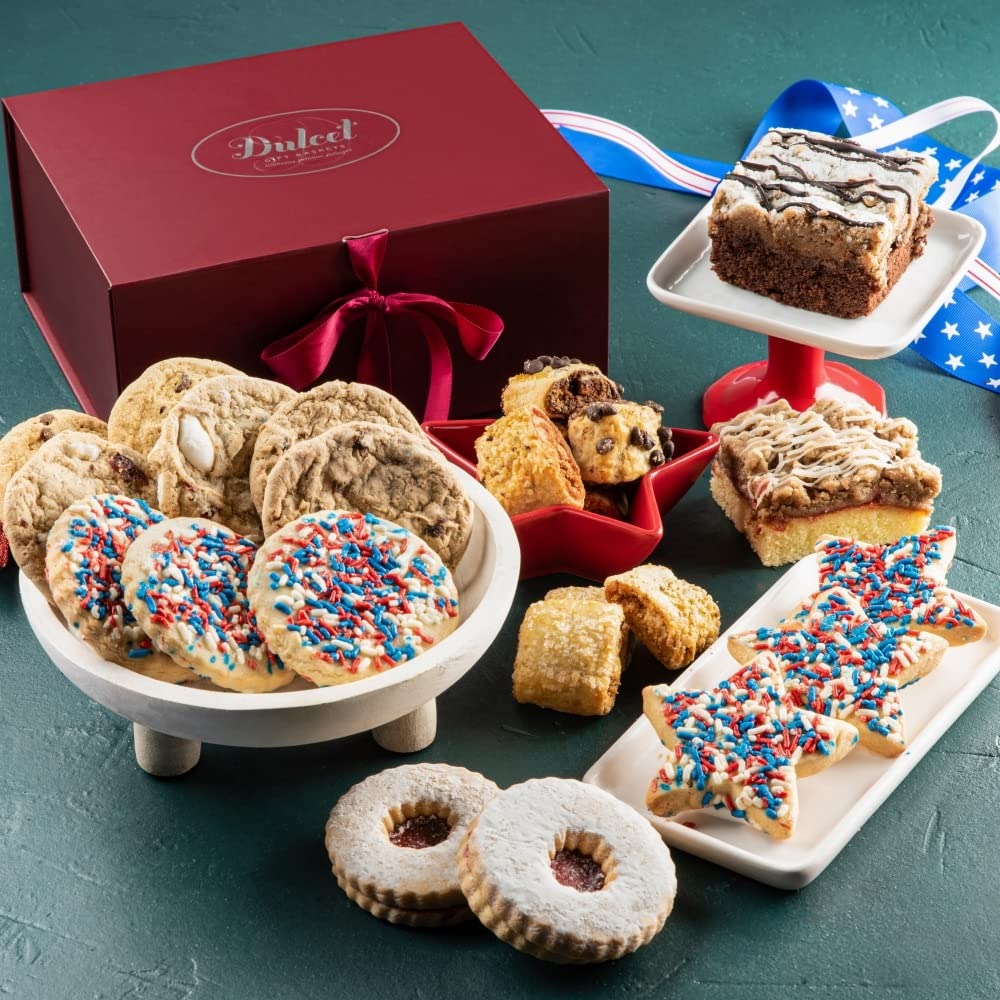
Item Name: Dulcet Gift Baskets Red Blue and White S Sprinkled Cookie and Fudge Brownie Patriotic Gift Box Great Gift for July 4, Labor Day, Independence Day, and Memorial Day present
Bullet Point 1: PATRIOTIC GIFT BASKET: Dulcet's Labor Day dedicated gift basket is artfully arranged and filled with a variety of flavorsome patriotic treats. Featuring 6 Patriotic Sprinkle Cookies, 8 Assorted Cookies-Flavors include: Chocolate Chip, Linzer, Oatmeal Raisin and/or Cranberry White Chip, 1 Raspberry Crumb Cake, 1 Chocolate Crumb Cake, and 1/2 Lb. Assorted Rugelah- Flavors include: Apricot, Cinnamon Sugar, Chocolate Chip, and/or Raspberry.
Bullet Point 2: CHARMING PRESENTATION: This beautiful presentation charms upon first sight; the lovely colors of our nation add a whimsical touch to the exclusive package. The delicacies arrive aligned in a signature gift box embellished with a maroon ribbon. Go ahead express your appreciation and affection for those who serve.
Bullet Point 3: IDEAL FOR EVERYONE: This gourmet food gift basket is sure to please everyone, no matter what age or gender the recipient is. The love and thoughtfulness expressed in this dainty package eloquently convey your greetings.
Bullet Point 4: FRESHNESS: Our goal is to bring you the very best in design. Each Dulcet pastry is individually wrapped to ensure the utmost freshness. All of our amazing pastries. We have the right to change Products and Flavors upon availability for equal valued products.
Bullet Point 5: SATISFACTION: We love our present basket so much, and we're sure you will feel the same. If, for any reason, you or your recipient aren't fully satisfied with our products, we'll be there for you! What are you waiting for? Buy us with confidence!
Product Description: <p><b>Treat family, friends & colleagues to Dulcet’s patriotic cookie gift basket brimming with their favorite treats in honor of Labor Day & turn the fun and fanfare up a notch! </b></p> <p>Out of holiday gift ideas? We’ve got the best fun holiday gift right here! Whether your sending this as a gift or hosting a Labor Day party, this patriotic wicker cookie box for gift giving is filled with a HUGE variety of pastries and American themed cookies will surely make this Labor Day even more special. We’ve included a variety of flavors to please every taste & preference. </p> <p><b>Does presentation really make a difference? </b></p> <p>We surely think so! First impression matters most and therefore presentation is our top priority! We ensure that the basket arrives beautifully assembled to your recipient. The elegant presentation, freshness & flavor of the pastries is sure to delight your family and friends down to the last crumb! </p> <p><b>Holiday gift basket includes: </b></p> <ul> <li>Package includes patrioitc cookies topped with “star sprinkles, assorted flavor rugelah, raspberry crumb cake, chocolate cheese brownie, chocolate chip blondies, assorted flavor cookies – & chocolate chip. Flavors may vary. </li> <li>Each pastry is individually wrapped to ensure freshness</li> </ul> <p><b>Satisfaction guaranteed: </b></p> <p> We are committed to making you happy, so order with confidence and rejoice in the compliments you will receive on your excellent gift choice. </p>
Value: 1.0
Unit: Count

Price: 69.99